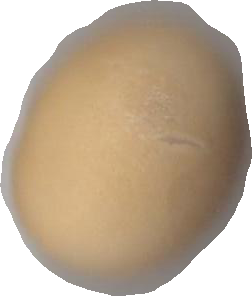
Variety: Grobogan